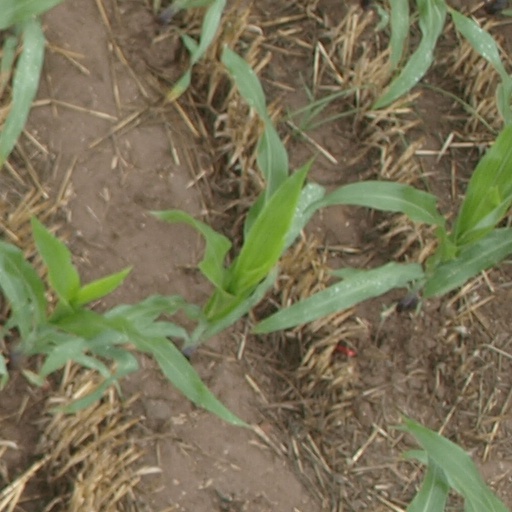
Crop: maize; corn